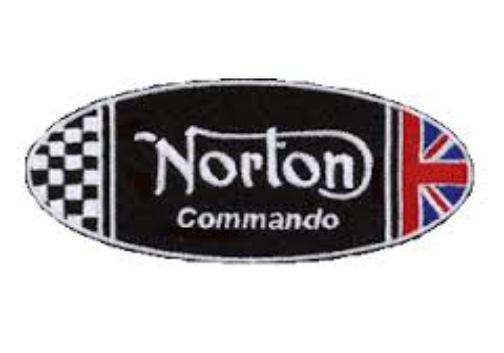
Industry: Necessities